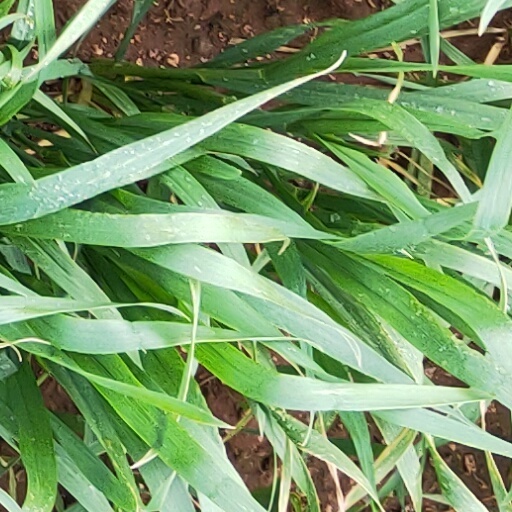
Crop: wheat